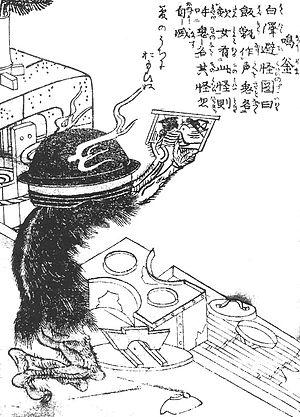
Gazu hyakki tsurezure bukuro est le quatrième album de l'artiste japonais Toriyama Sekien de la célèbre série Gazu Hyakki Yagyō publiée c.1781. Ces albums sont des bestiaires surnaturels, collections de fantômes, d'esprits, d'apparitions et de monstres dont beaucoup proviennent de la littérature, du folklore et d'autres arts japonais. Ces œuvres ont exercé une profonde influence sur l'imagerie yōkai ultérieure au Japon.